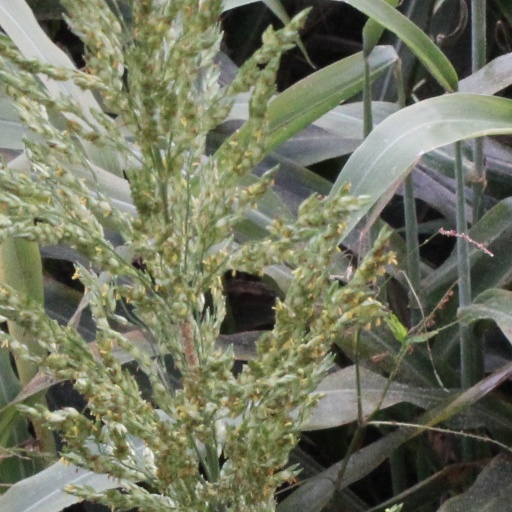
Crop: sorghum